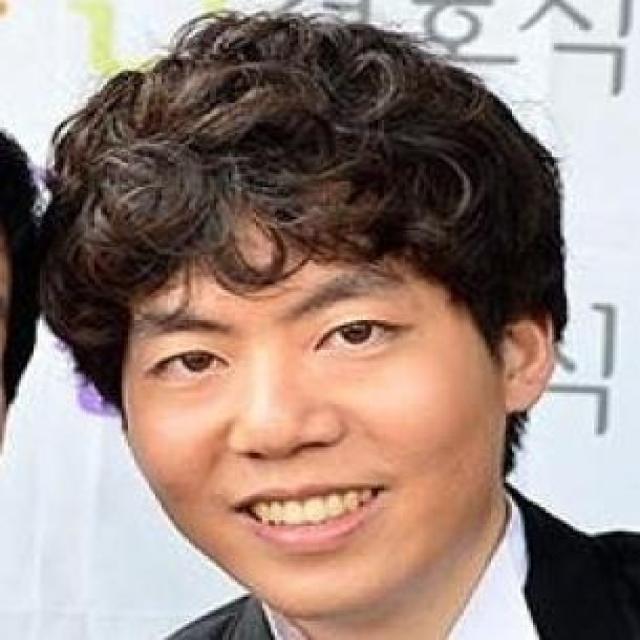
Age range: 45-64